United States Senate Select Committee on Nutrition and Human Needs

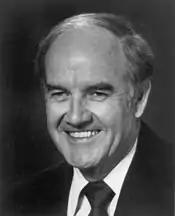
George McGovern, chairman of the committee

Existing Senate and House committees were uninterested in pursuing the issue, with House Agriculture Committee chairman William R. Poage saying "The basic problem is one of ignorance as to what constitutes a balanced diet, coupled with indifference by a great many persons who should and probably do not know," and Senate Agriculture Committee chairman Allen Ellender saying "I know that in my state we had a number of fishermen who were unable to catch fish. Do you expect the government, because they cannot catch fish, to feed them until the fish are there?" Political activist Robert B. Choate, Jr. first came up with the idea of forming a joint congressional committee to probe the hunger problem. McGovern, who had been involved in food-related issues throughout his congressional career and who had been Director of Food for Peace in the Kennedy administration during the early 1960s, thought that confining the committee to just the more liberal Senate would produce better chances for action. McGovern gathered 38 co-sponsors for the committee's creation, a resolution quickly passed the Senate, and McGovern was named the committee's chairman in July 1968. However, the Senate Rules Committee gave essentially no funding to it that year, so it was inactive; in February 1969, McGovern successfully battled the Rules Committee to restore the normally allocated funding and the select committee's operations began.